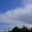
Label: cloud